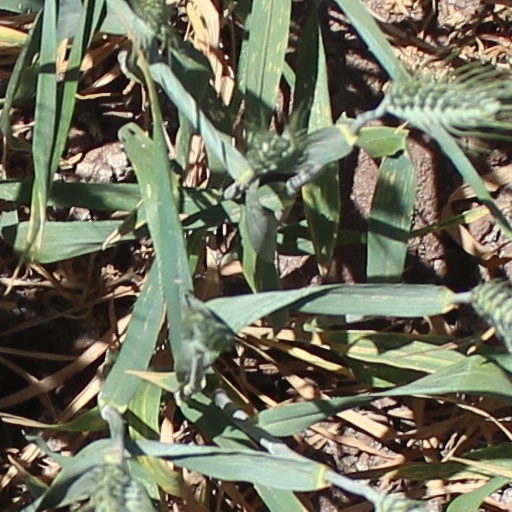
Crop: wheat